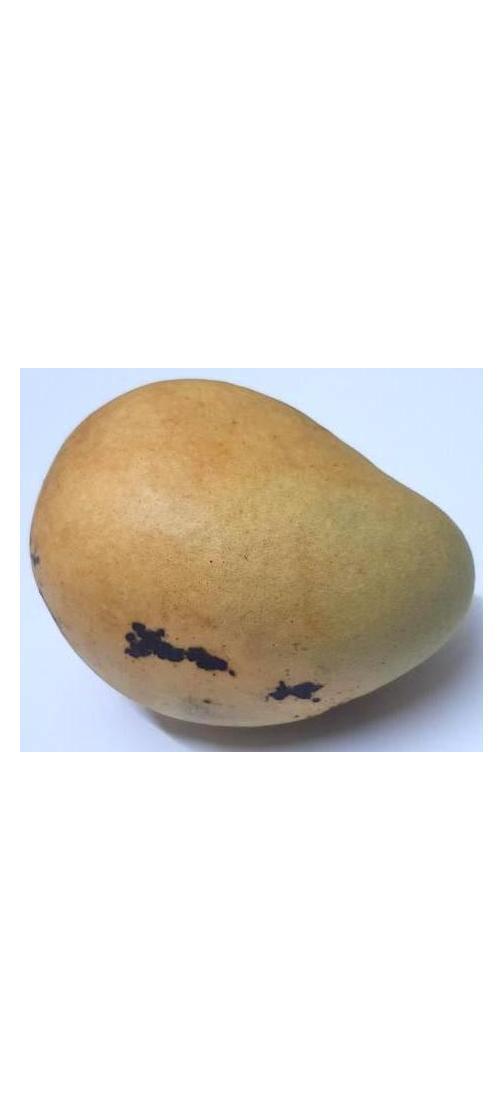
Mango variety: Bari-11